Francis Murphy (evangelist)

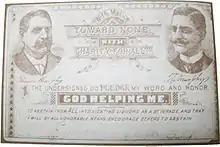
a Murphy Temperance pledge card, carried by those who pledged to avoid liquor

Francis Murphy (24 April 1836 – 30 June 1907) was an American temperance evangelist.